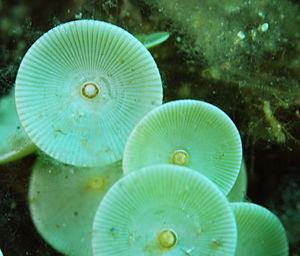
Les acétabulaires sont des algues vertes unicellulaires.